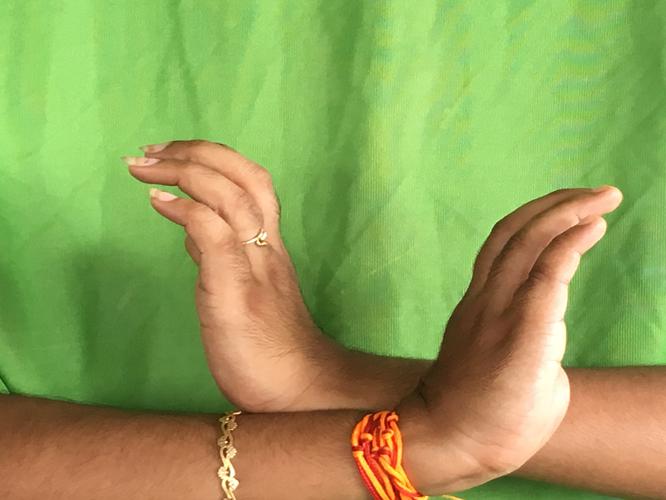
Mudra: Nagabandha
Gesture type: double_hand